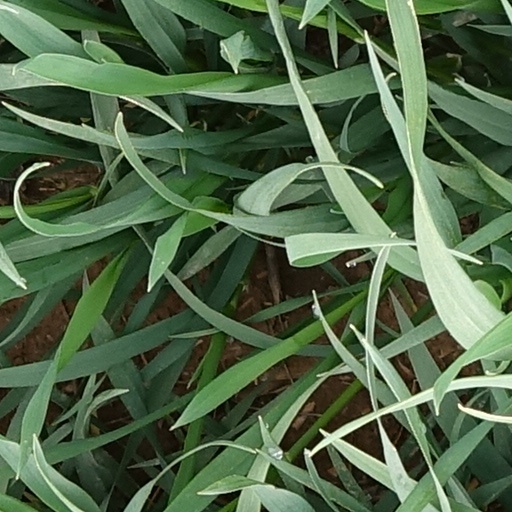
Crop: wheat